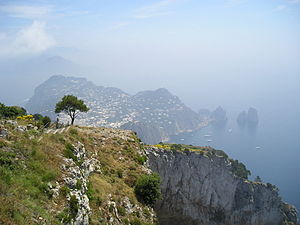
Edith Rode / Liv
Capri, hvor Edith Rode boede i sin første tid med Helge Rode og fik deres første barn, Asta.
Edith Rode født Nebelong, var en dansk forfatter, digter, journalist og brevkasseredaktør.